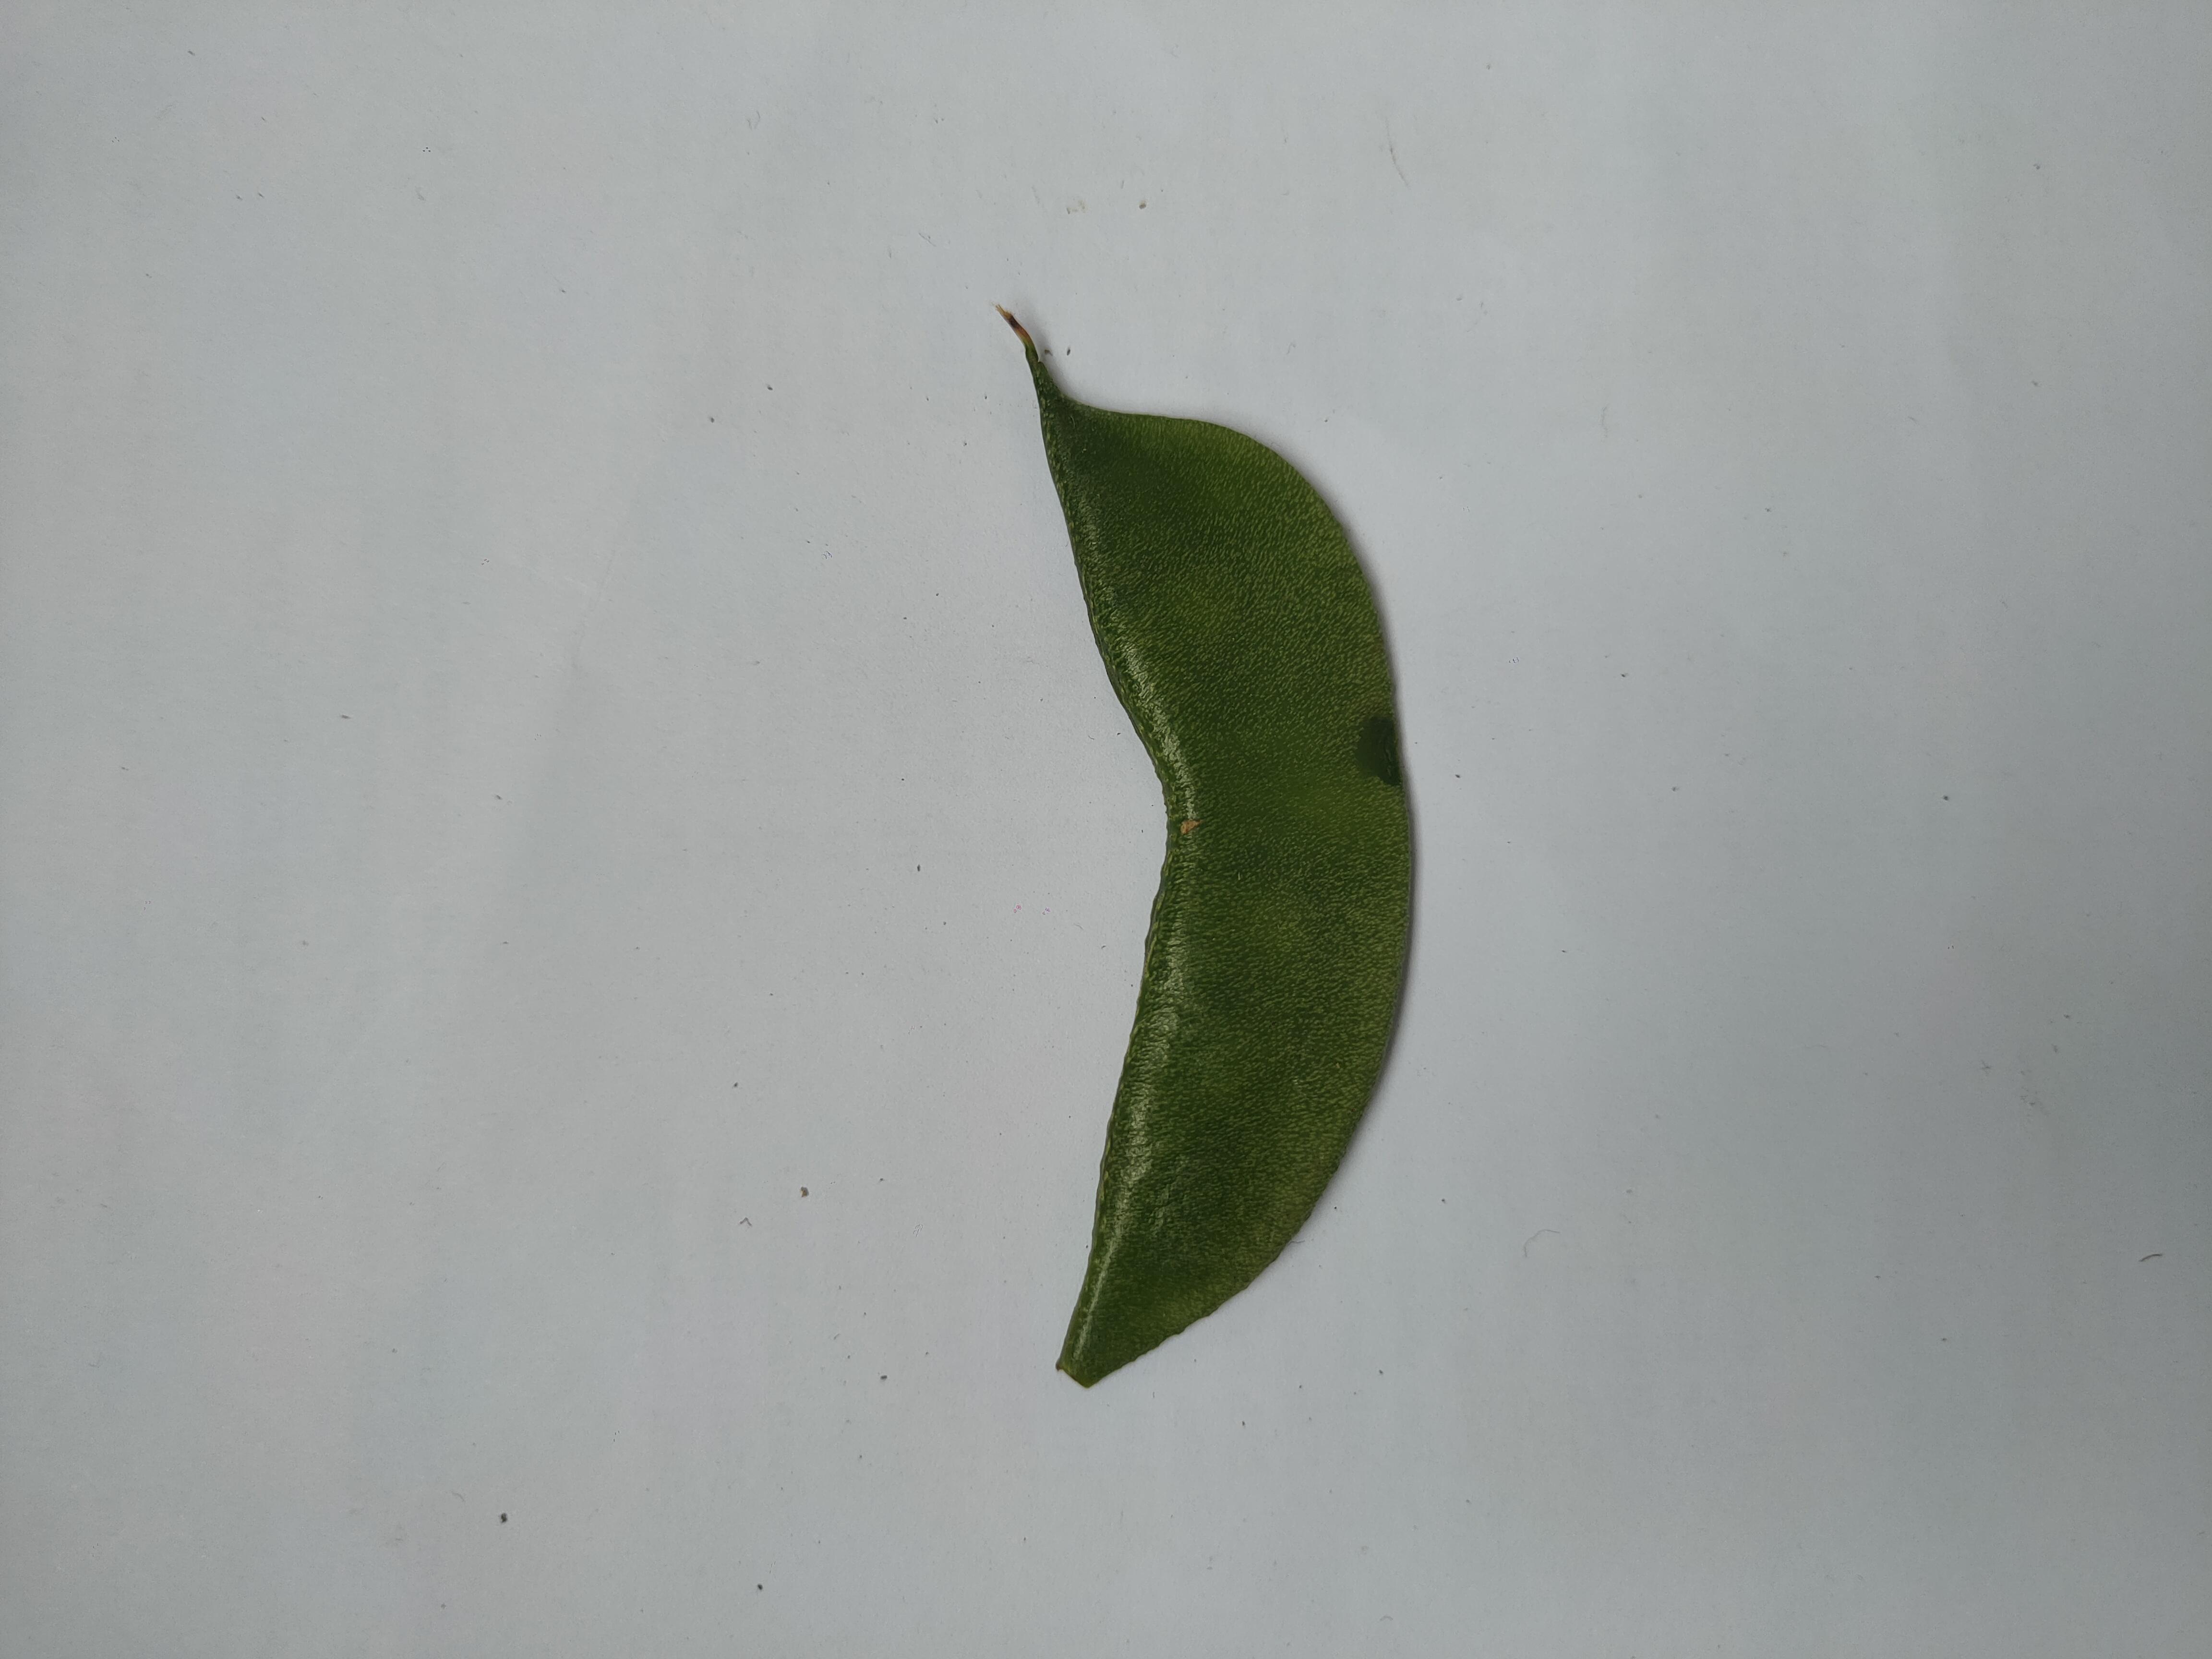
Label: Bean